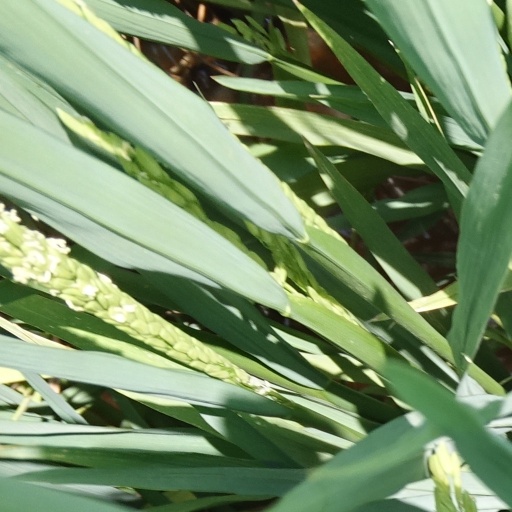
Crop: rice